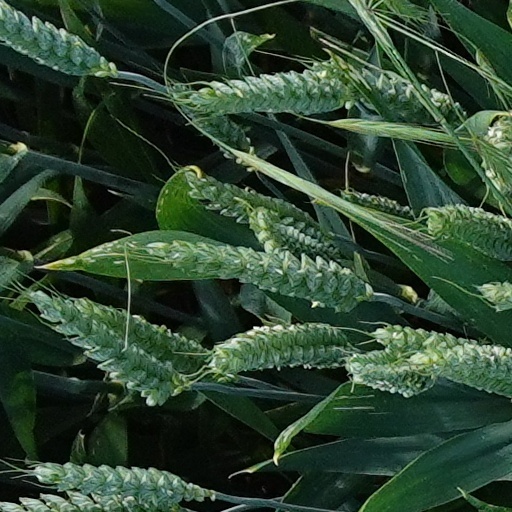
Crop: wheat